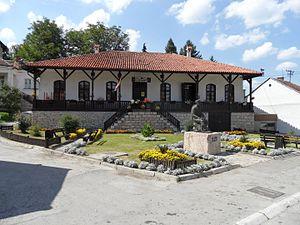
Kosjerić est une ville et une municipalité de Serbie situées dans le district de Zlatibor. Au recensement de 2011, la ville comptait 3 970 habitants et la municipalité dont elle est le centre 12 083.